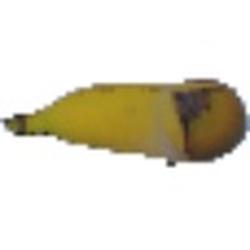
Label: Banana